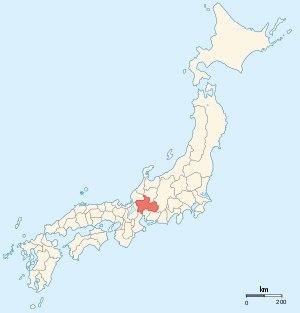
Mino est une ancienne province du Japon qui se situait sur une région correspondant à la partie sud de l'actuelle préfecture de Gifu. Mino était bordée par les provinces de Hida, Ise, Mikawa, Omi, Owari et Shinano.